Robert Janás

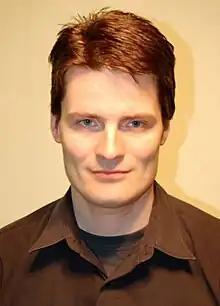
Robert Janás

Robert Janás (born 30 April 1973) is a Czech Stuckist Photographer and poet. He founded "The Prague Stuckists" in 2004, and has curated shows of the group and held solo photography shows.